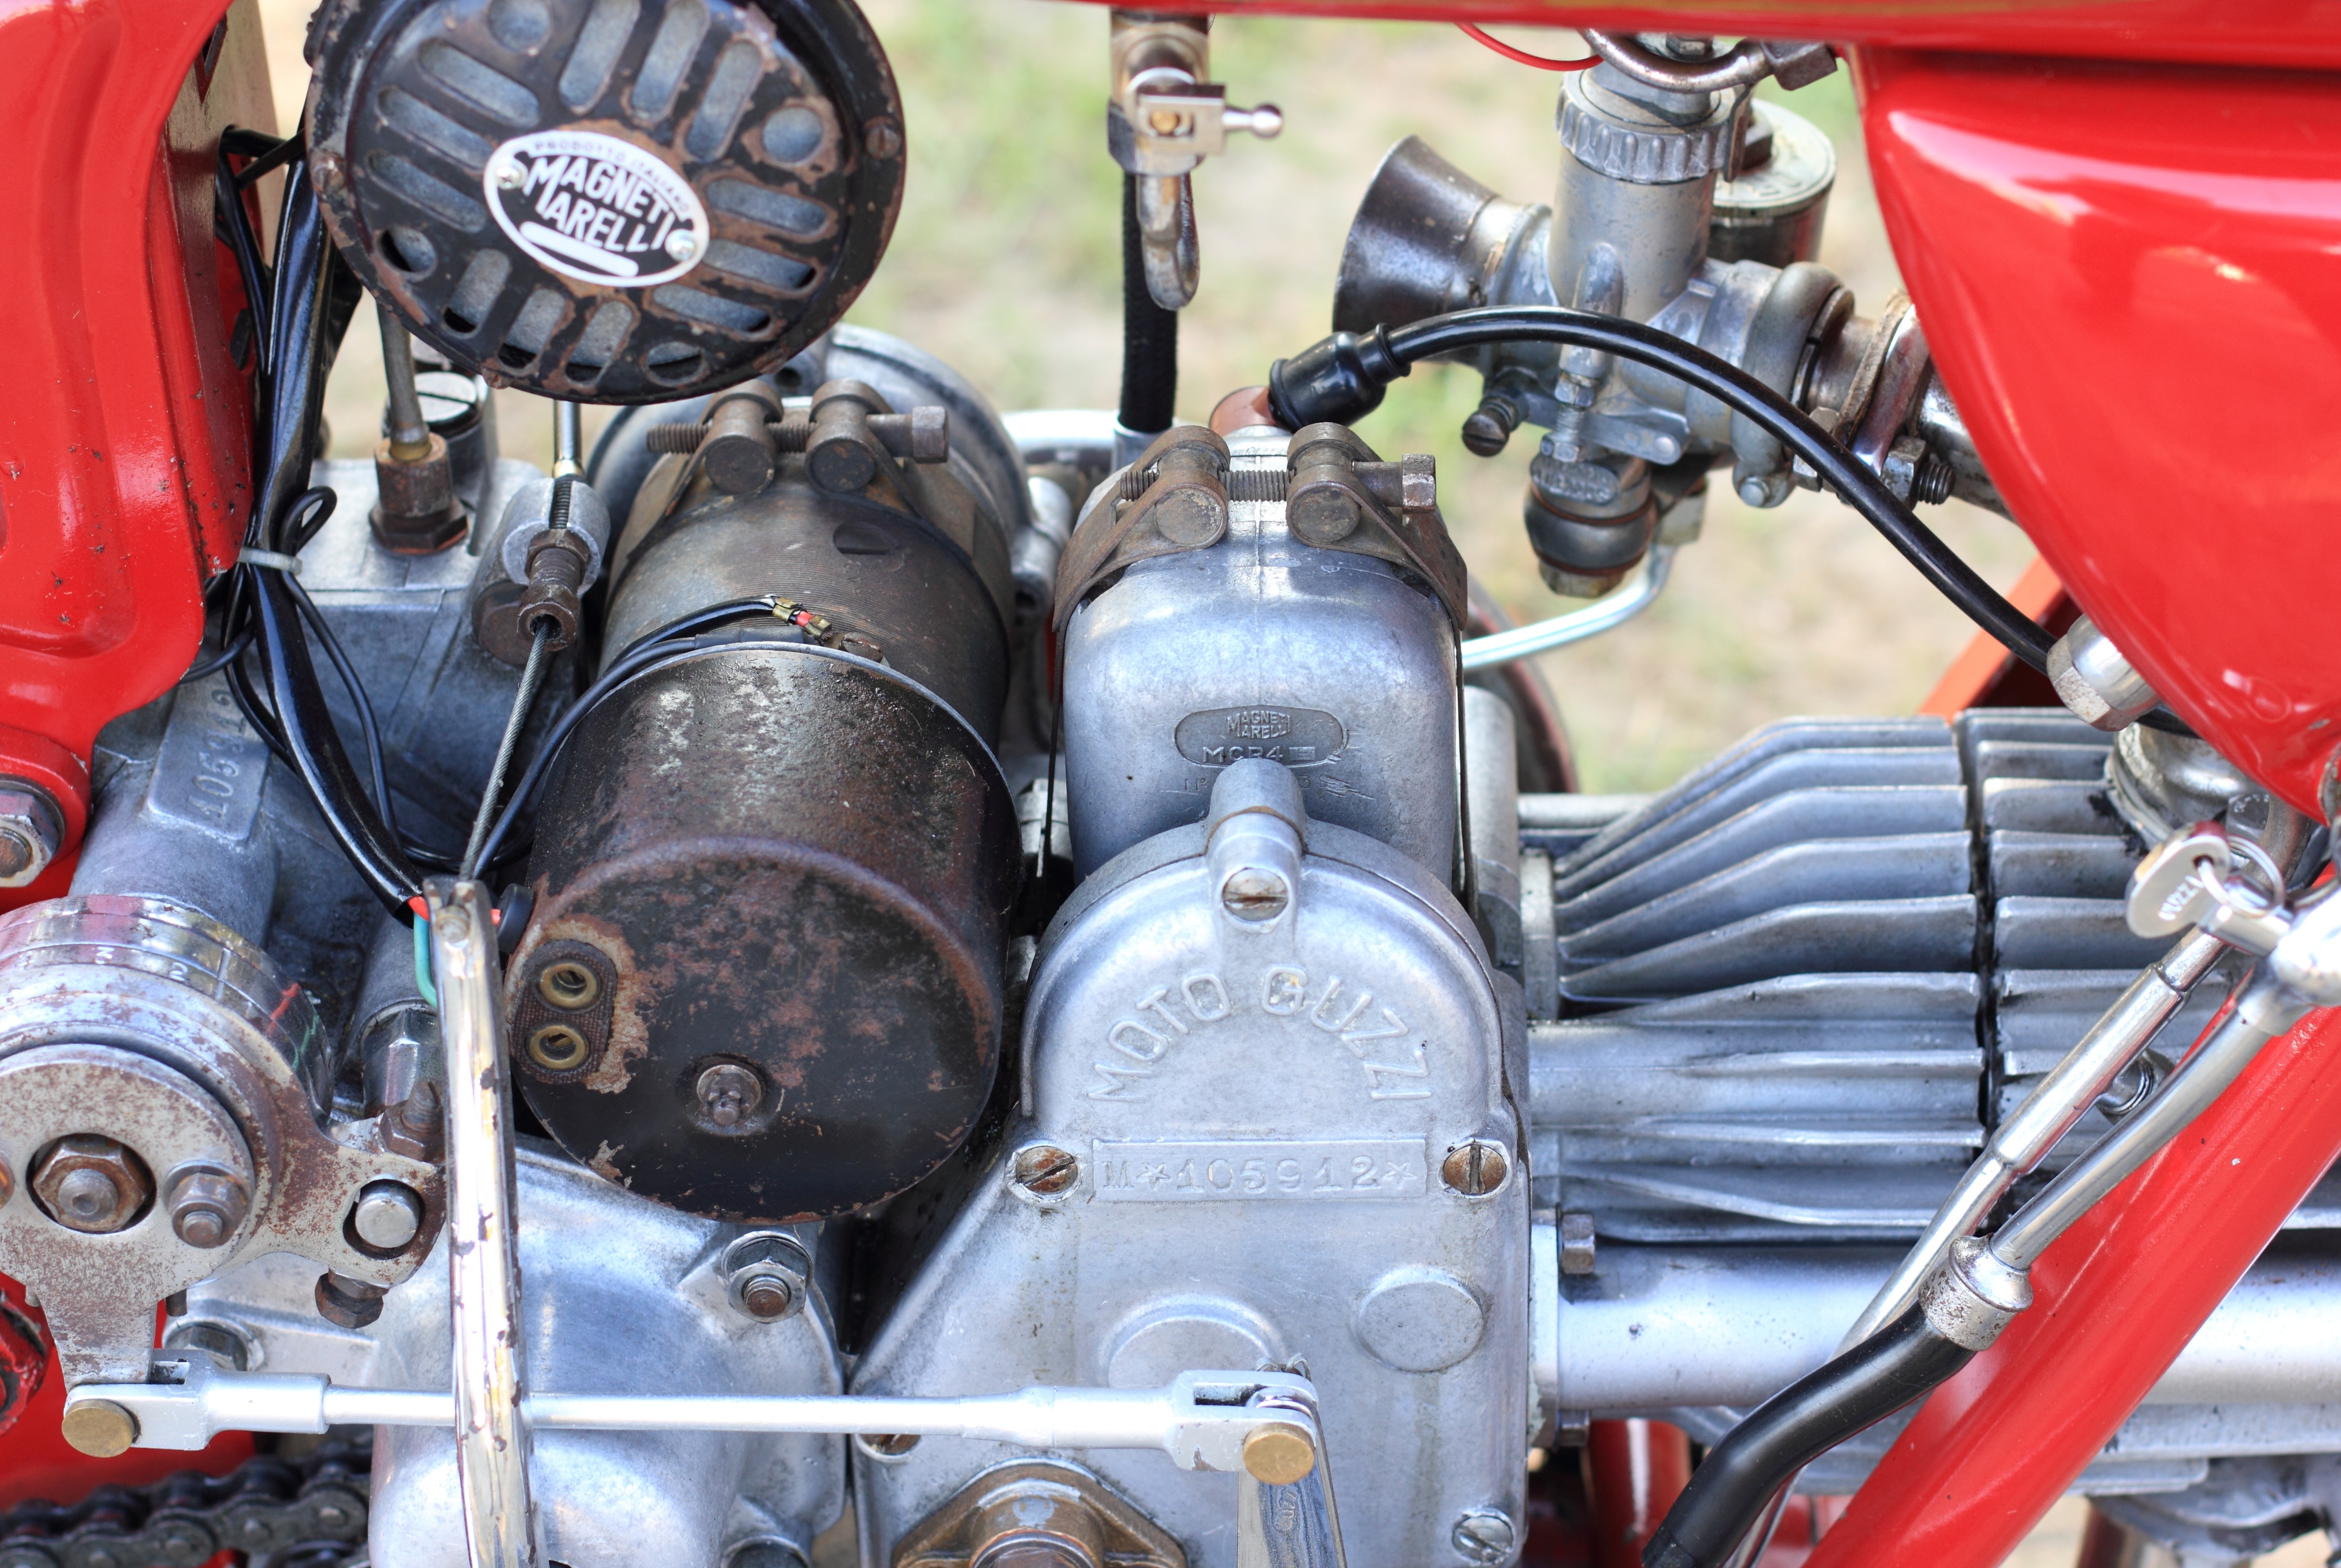
car, wheel, meeting, vehicle, motorcycle, netherlands, moto, dutch, engine, veterans, meet, woerden, guzzi, land vehicle, automobile make, aircraft engine, automotive engine part